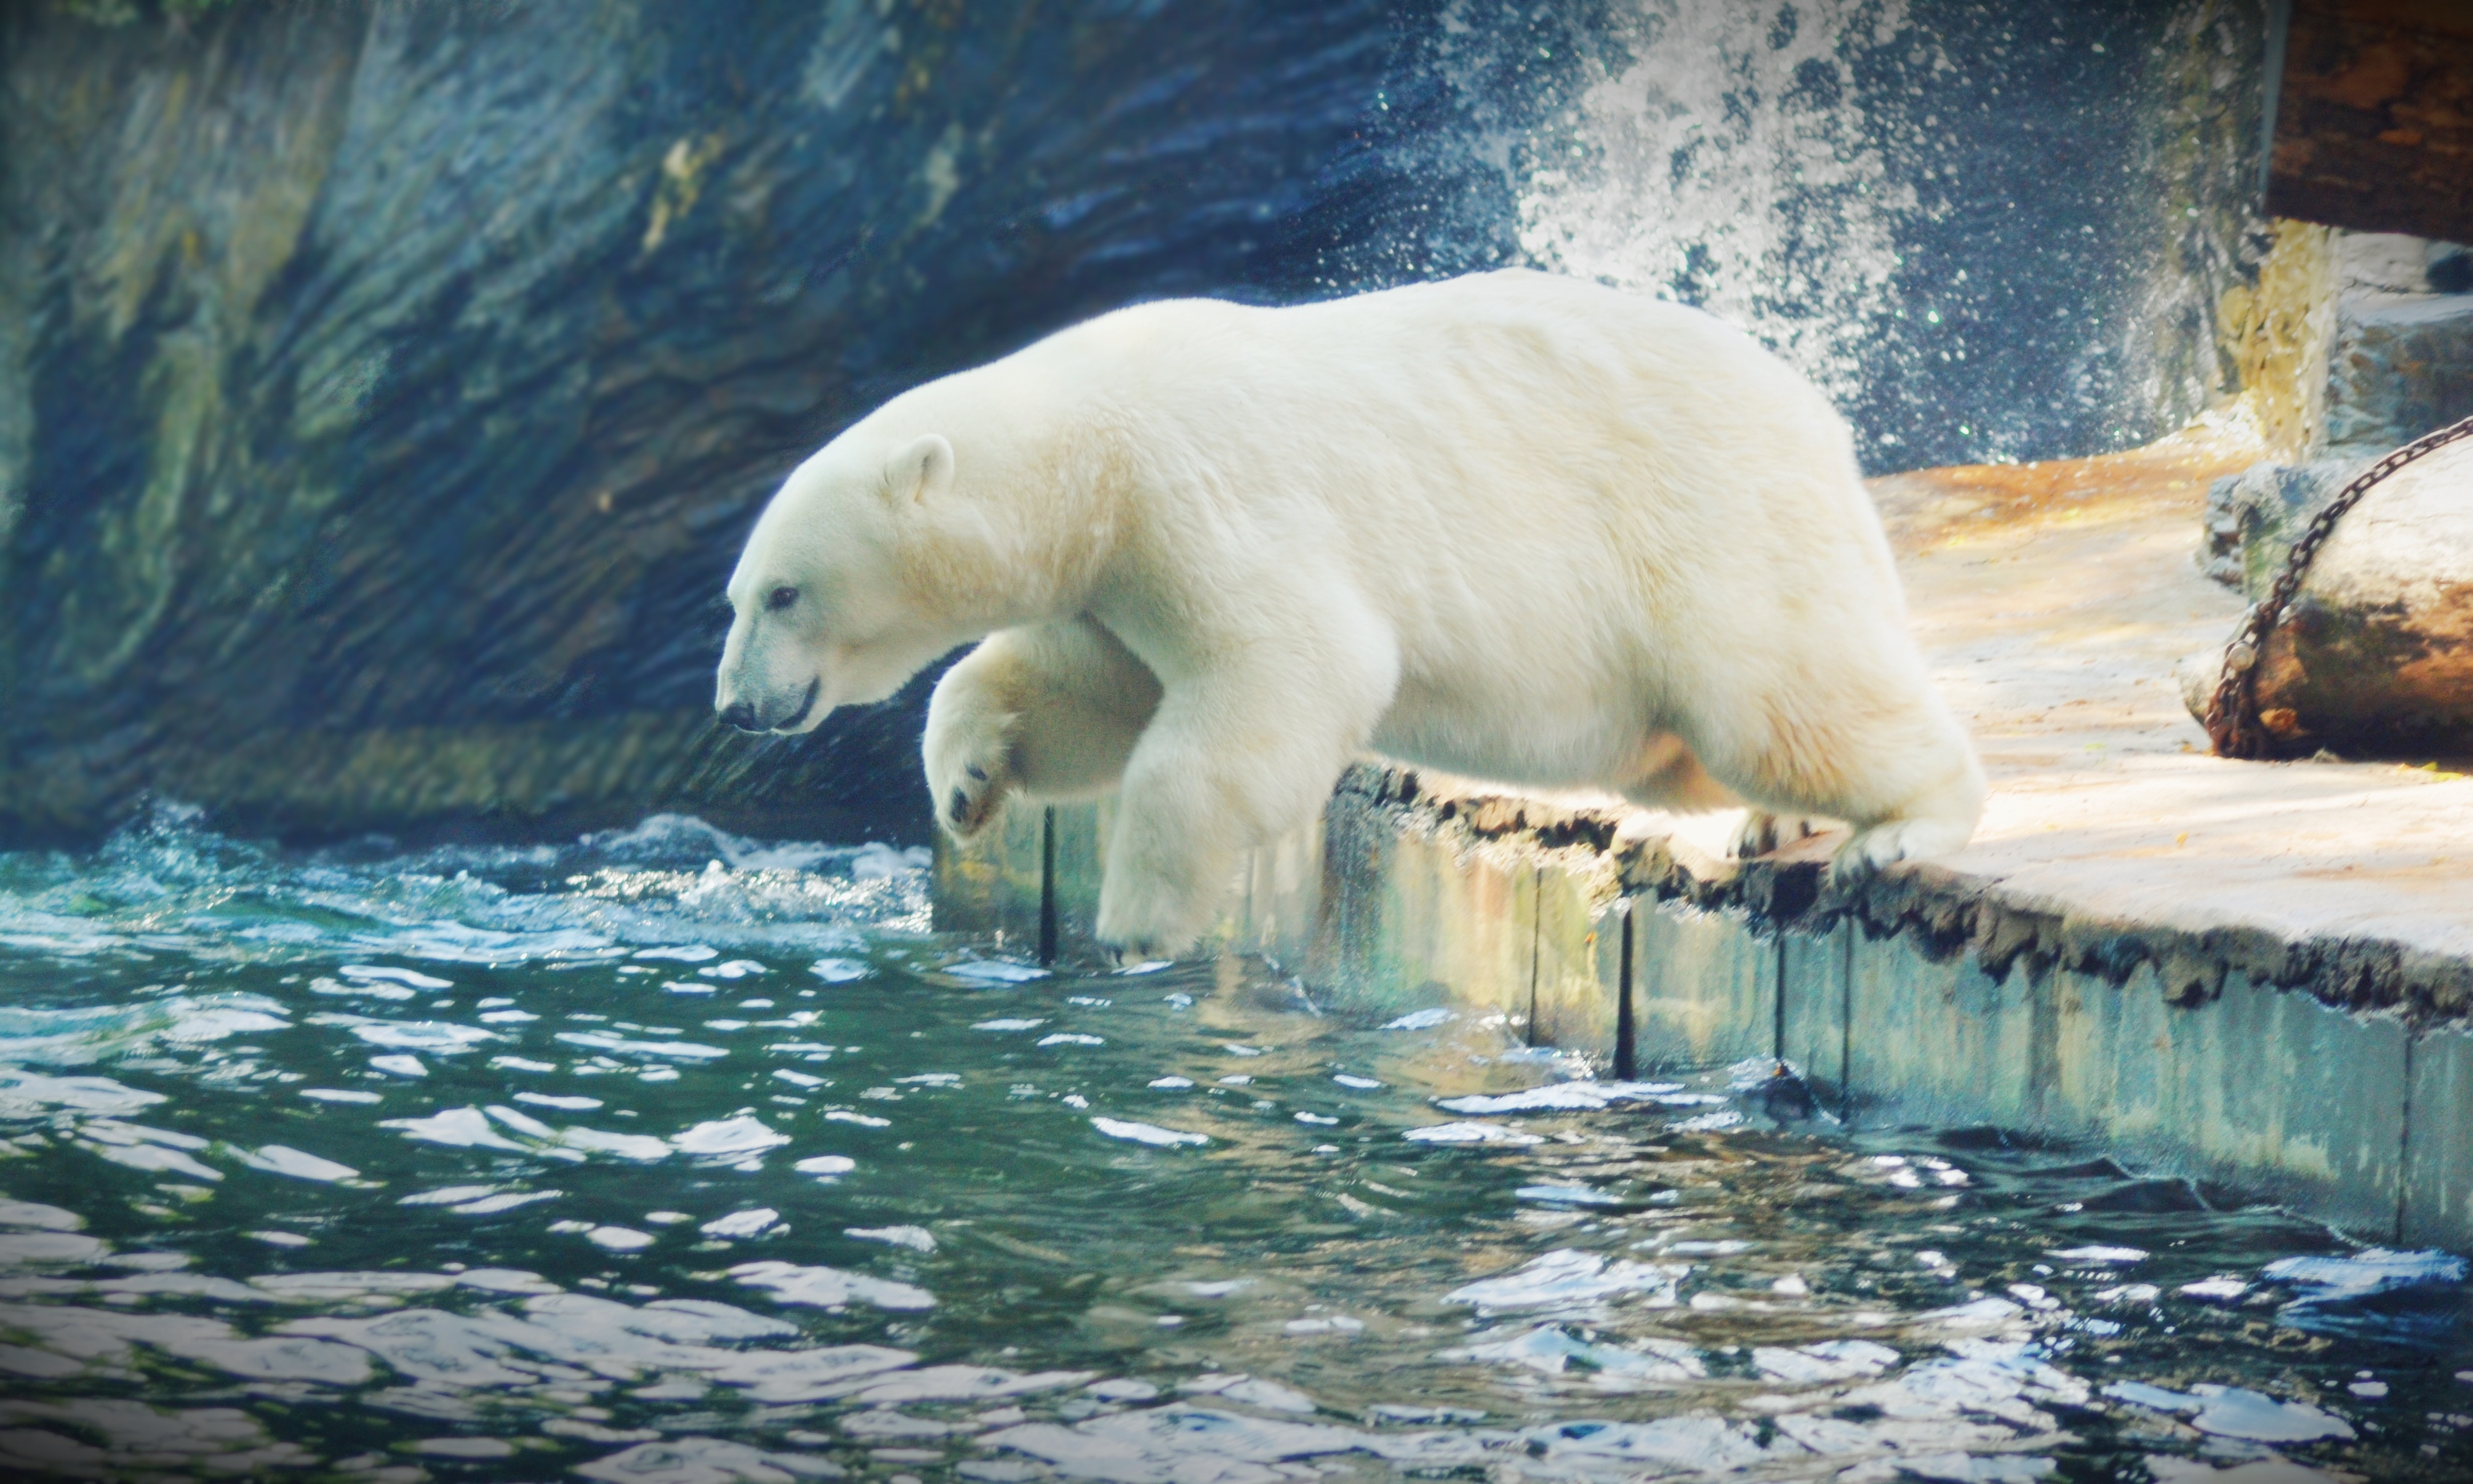
water, nature, animal, jump, bear, wildlife, zoo, mammal, fauna, polar bear, animals, vertebrate, the prague zoo